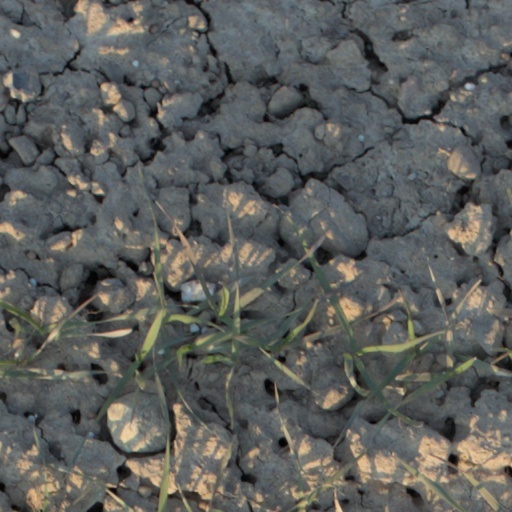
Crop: wheat